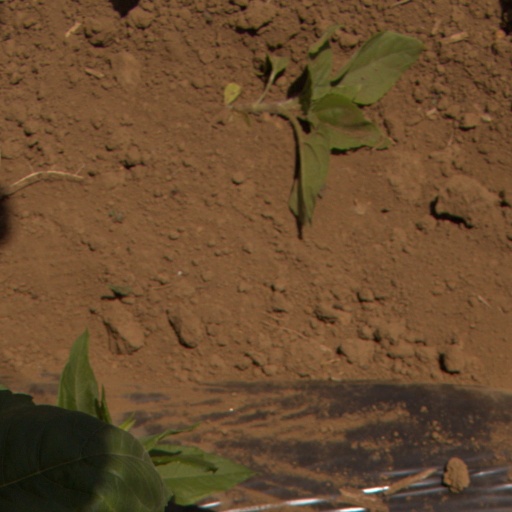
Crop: Jerusalem artichoke